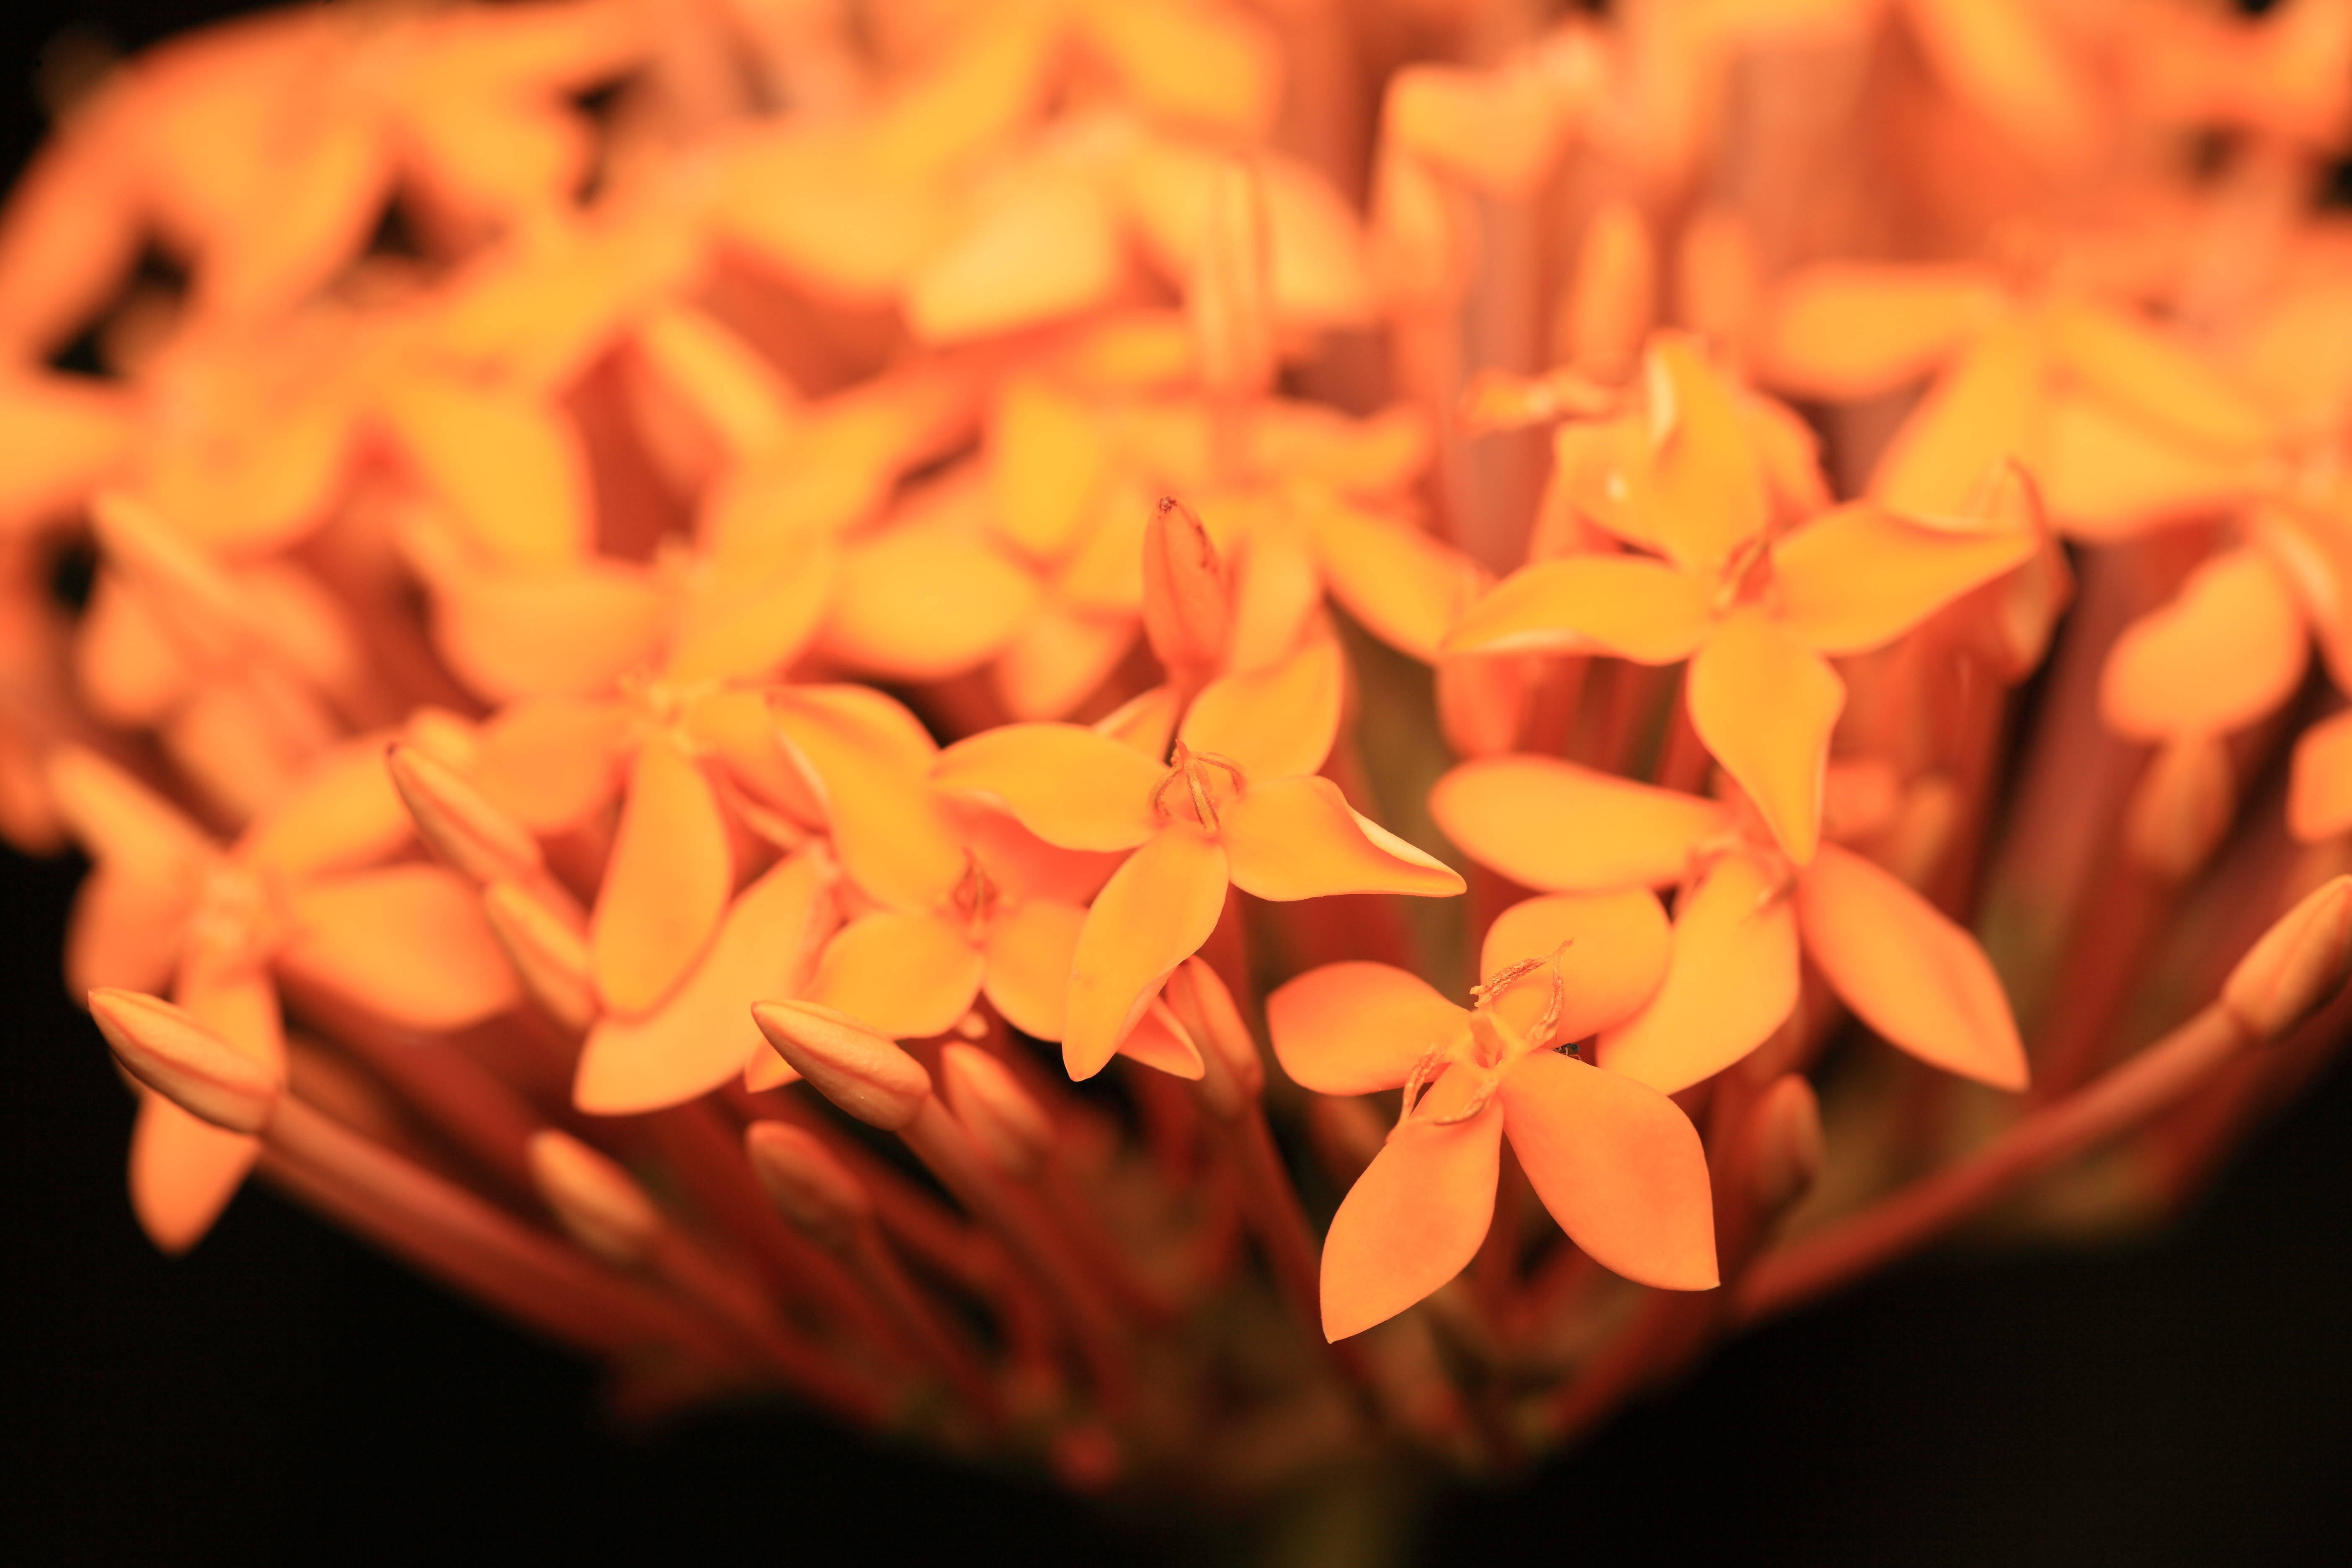
blossom, plant, leaf, flower, petal, food, high, red, produce, color, park, yellow, close up, tokyo, 5d, hires, markii, hi, res, resolution, yumenoshima, koutouku, macro photography